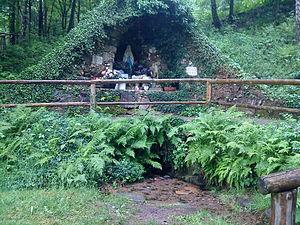
Après les apparitions de Lourdes, de très nombreuses répliques de la grotte de Lourdes sont réalisées, jusqu'en 1914. Ce n'est évidemment pas une date butoir. Après cette date, le nombre de copies de la grotte continue toujours d'évoluer. En 2015, un auteur a répertorié en France plus de 765 sites, et dans le reste du monde 321 copies de la grotte.